PFC CSKA Moscow

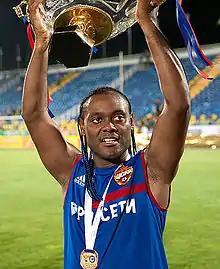
Vágner Love, club's legend

In January 2009, the Brazilian Zico took over the position of head coach at CSKA. After the half of the 2009 season, the club was only fourth. At the end of the 2009 season, fifth place was just enough for participation in the 2010-11 UEFA Europa League. As a result, the Brazilian head coach was dismissed in September 2009. In the same month, the Spaniard Juande Ramos was signed as his successor, but only lasted 47 days before being released on October 26 and replaced by Leonid Slutsky. The club won the Russian Supercup for the fourth time and became the Russian Cup winner for the fifth time. The team had also qualified for the quarter-finals of the Champions League for the first time after defeating Sevilla FC 3–2 on aggregate. They were later eliminated from competition by the eventual winners Inter Milan, losing by 1–0 scorelines in both Milan and Moscow.